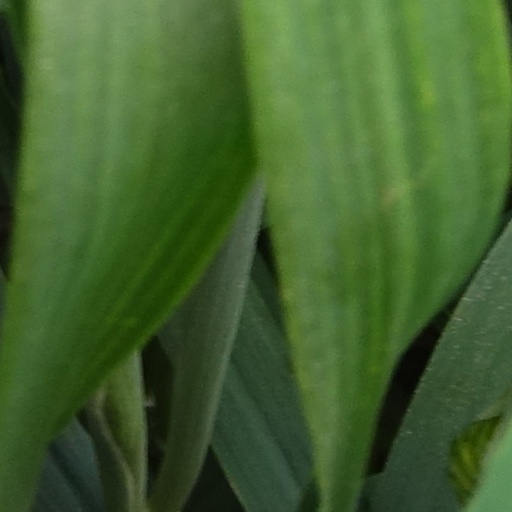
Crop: wheat